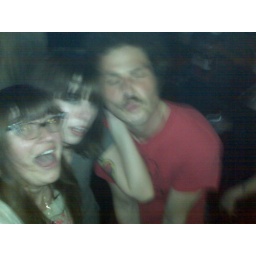
big star in a bar is better than big star in a car